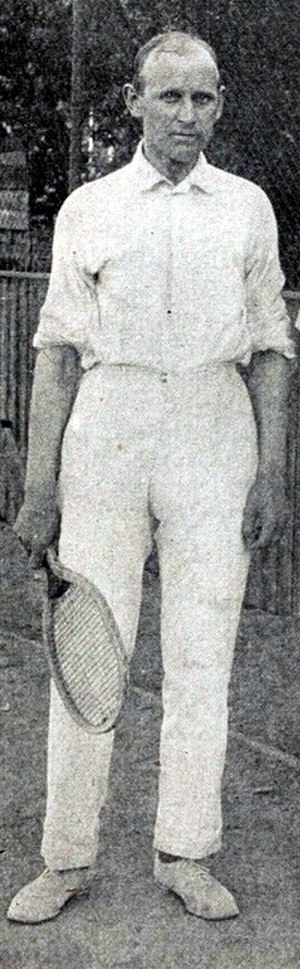
Vagn Ingerslev
Vagn Ingerslev var en dansk jurist og tennisspiller medlem af KB Tennis.